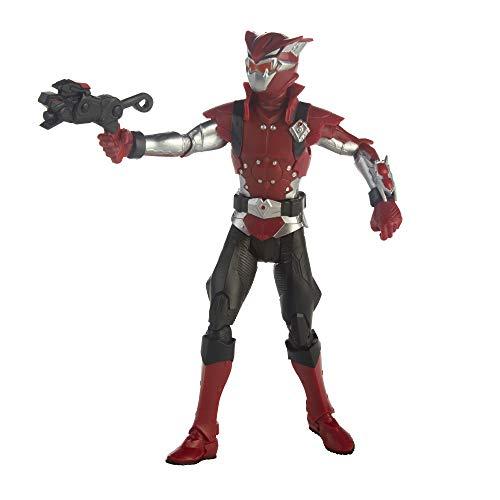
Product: Power Rangers Beast Morphers Cybervillain Blaze 6" Action Figure Toy Inspired by The TV Show
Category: Toys & Games | Toy Figures & Playsets | Action Figures
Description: Power Rangers beast morphers cybervillain Blaze figure – Imagine the cybervillain Blaze commanding the forces of EVA to steal the morph-x with this 6-inch figure, inspired by the power Rangers beast morphers TV show.
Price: $9.99
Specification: ProductDimensions:1.5x6.5x8.2inches|ItemWeight:0.16ounces|ShippingWeight:0.16ounces(Viewshippingratesandpolicies)|ASIN:B07KQK1WQ9|Itemmodelnumber:E5944AS00|Manufacturerrecommendedage:4yearsandup